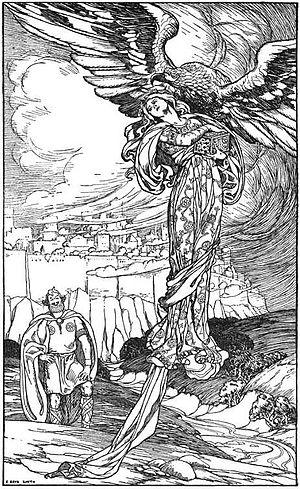
Le jötunn ou les jötnar sont, dans la mythologie nordique, des créatures humanoïdes personnifiant les forces de la nature, dotées d'une force impressionnante ainsi que, parfois, des pouvoirs divins comme celui de la métamorphose et de l'illusion. Ils sont à la fois prédécesseurs, parents et ennemis des dieux et vivent habituellement à Jötunheimr où ils sont séparés de Midgard, le monde des humains, par de hautes montagnes ou des forêts denses. Tous les jötunn sont les fils d'Ymir, le géant hermaphrodite des origines selon la cosmogonie nordique. De sa sueur, Ymir enfanta un mâle et une femelle, et de l'union de sa jambe gauche et droite naquit un fils. Les géants de Jötunheim sont en guerre perpétuelle contre les dieux, qui sont généralement menés par Thor dans leur lutte. Ce sont des créatures chaotiques, par opposition aux dieux qui représentent l'ordre. Pendant le Ragnarök, les géants seront au premier rang de la bataille pour assaillir les dieux, et c'est le géant du feu Surt qui détruira l'ensemble des mondes avec son épée flamboyante.
Loki, aussi appelé Loptr ou Hveðrungr, est le dieu de la malice, de la discorde et des illusions dans la mythologie nordique. Il est le fils du géant Farbauti et de Laufey. Loki est le père de plusieurs monstres : le serpent Jörmungand, le loup Fenrir et la déesse du monde des morts Hel. Il est également la mère du cheval d'Odin à huit jambes Sleipnir. Malgré ses origines, il est accueilli dans le panthéon divin des Ases par Odin.